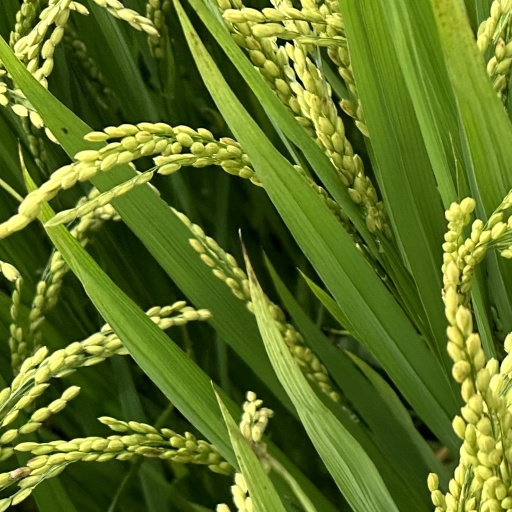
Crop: rice